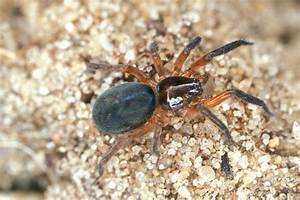
Label: spider